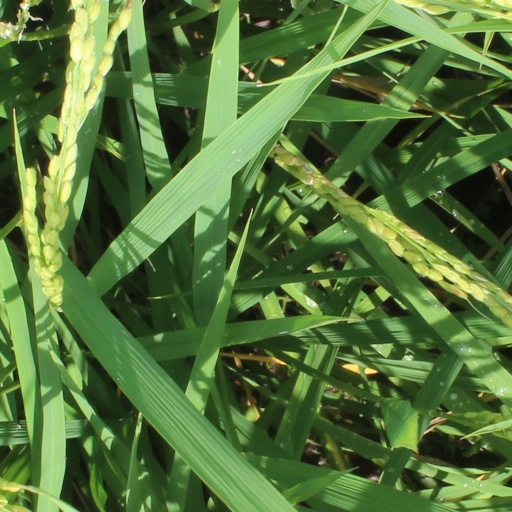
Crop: rice